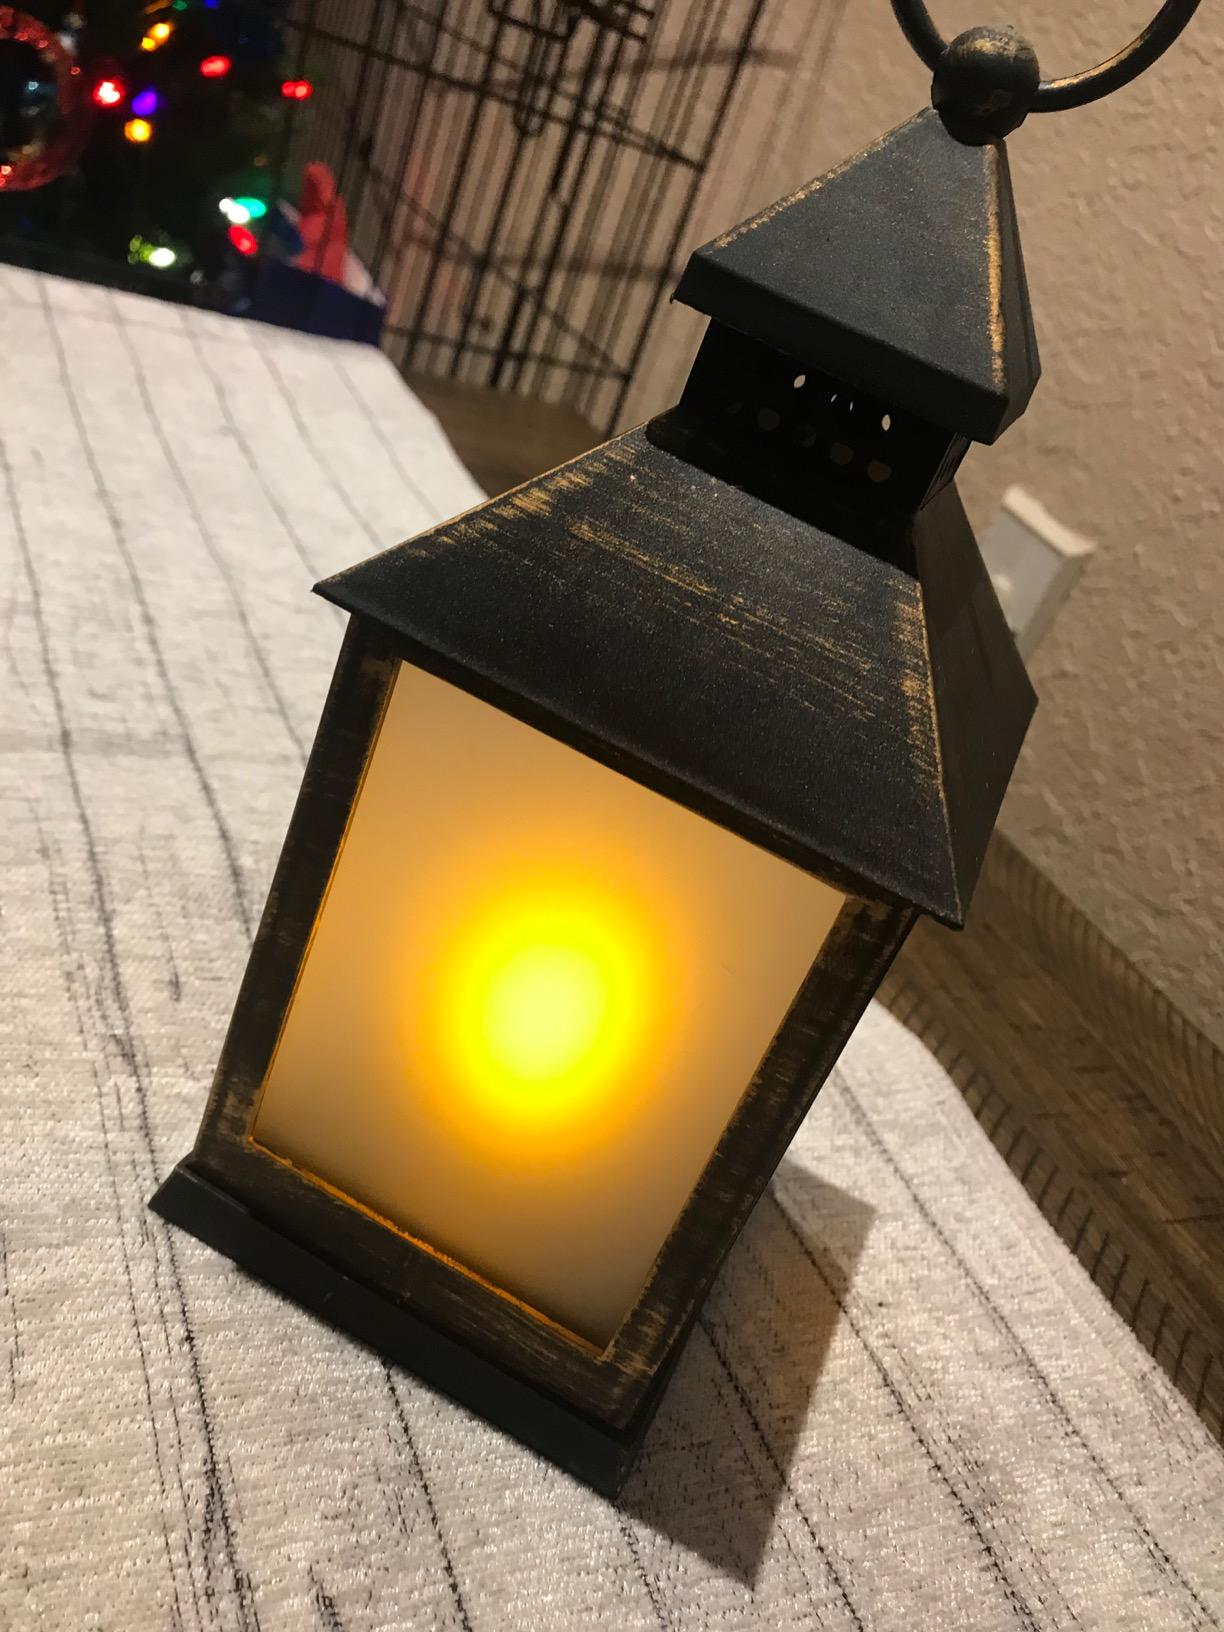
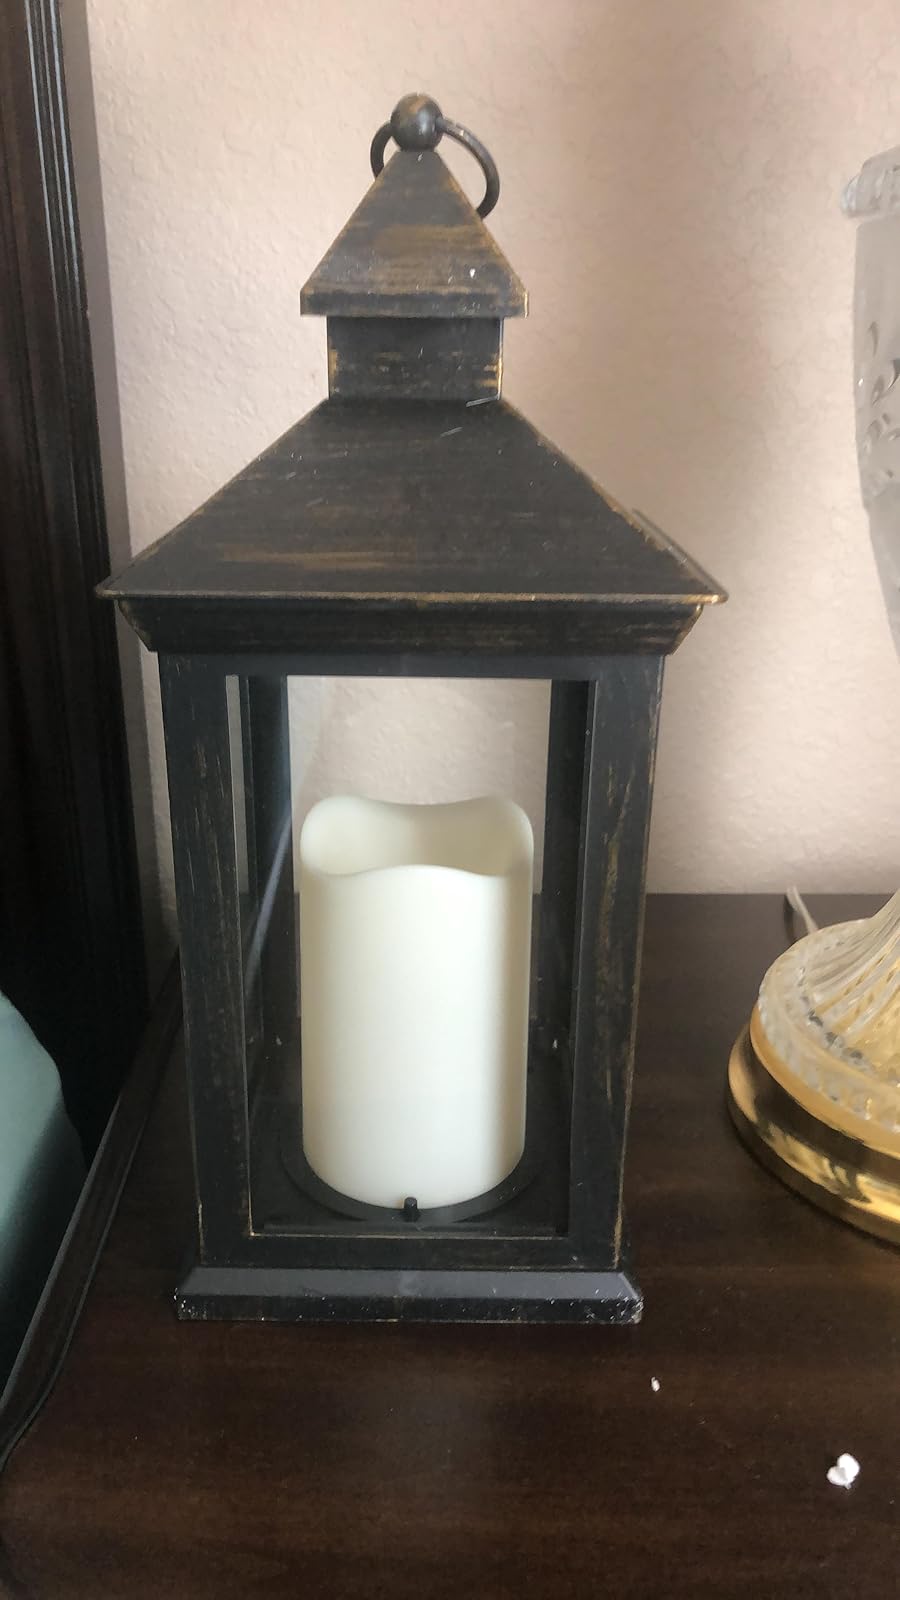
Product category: lantern
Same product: no